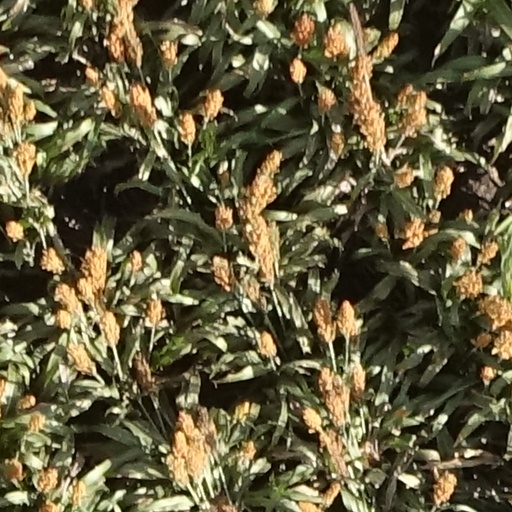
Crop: sorghum